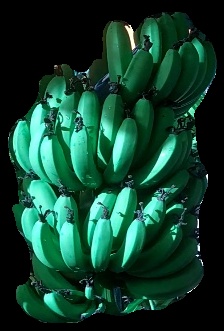
Variety: pachbale
Grade: grade1